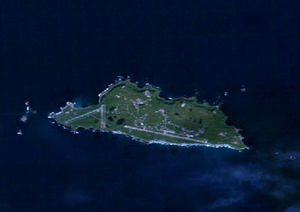
Shemya ou Simiya est une petite île des Near Islands et de la chaîne des Semichi Islands située dans l'archipel des Îles Aléoutiennes du sud-ouest de l'Alaska, à 52° 43′ 27″ N, 174° 07′ 08″ E. L'île possède une superficie de 15.289 km² et est située à environ 1 900 km au sud-ouest d'Anchorage.